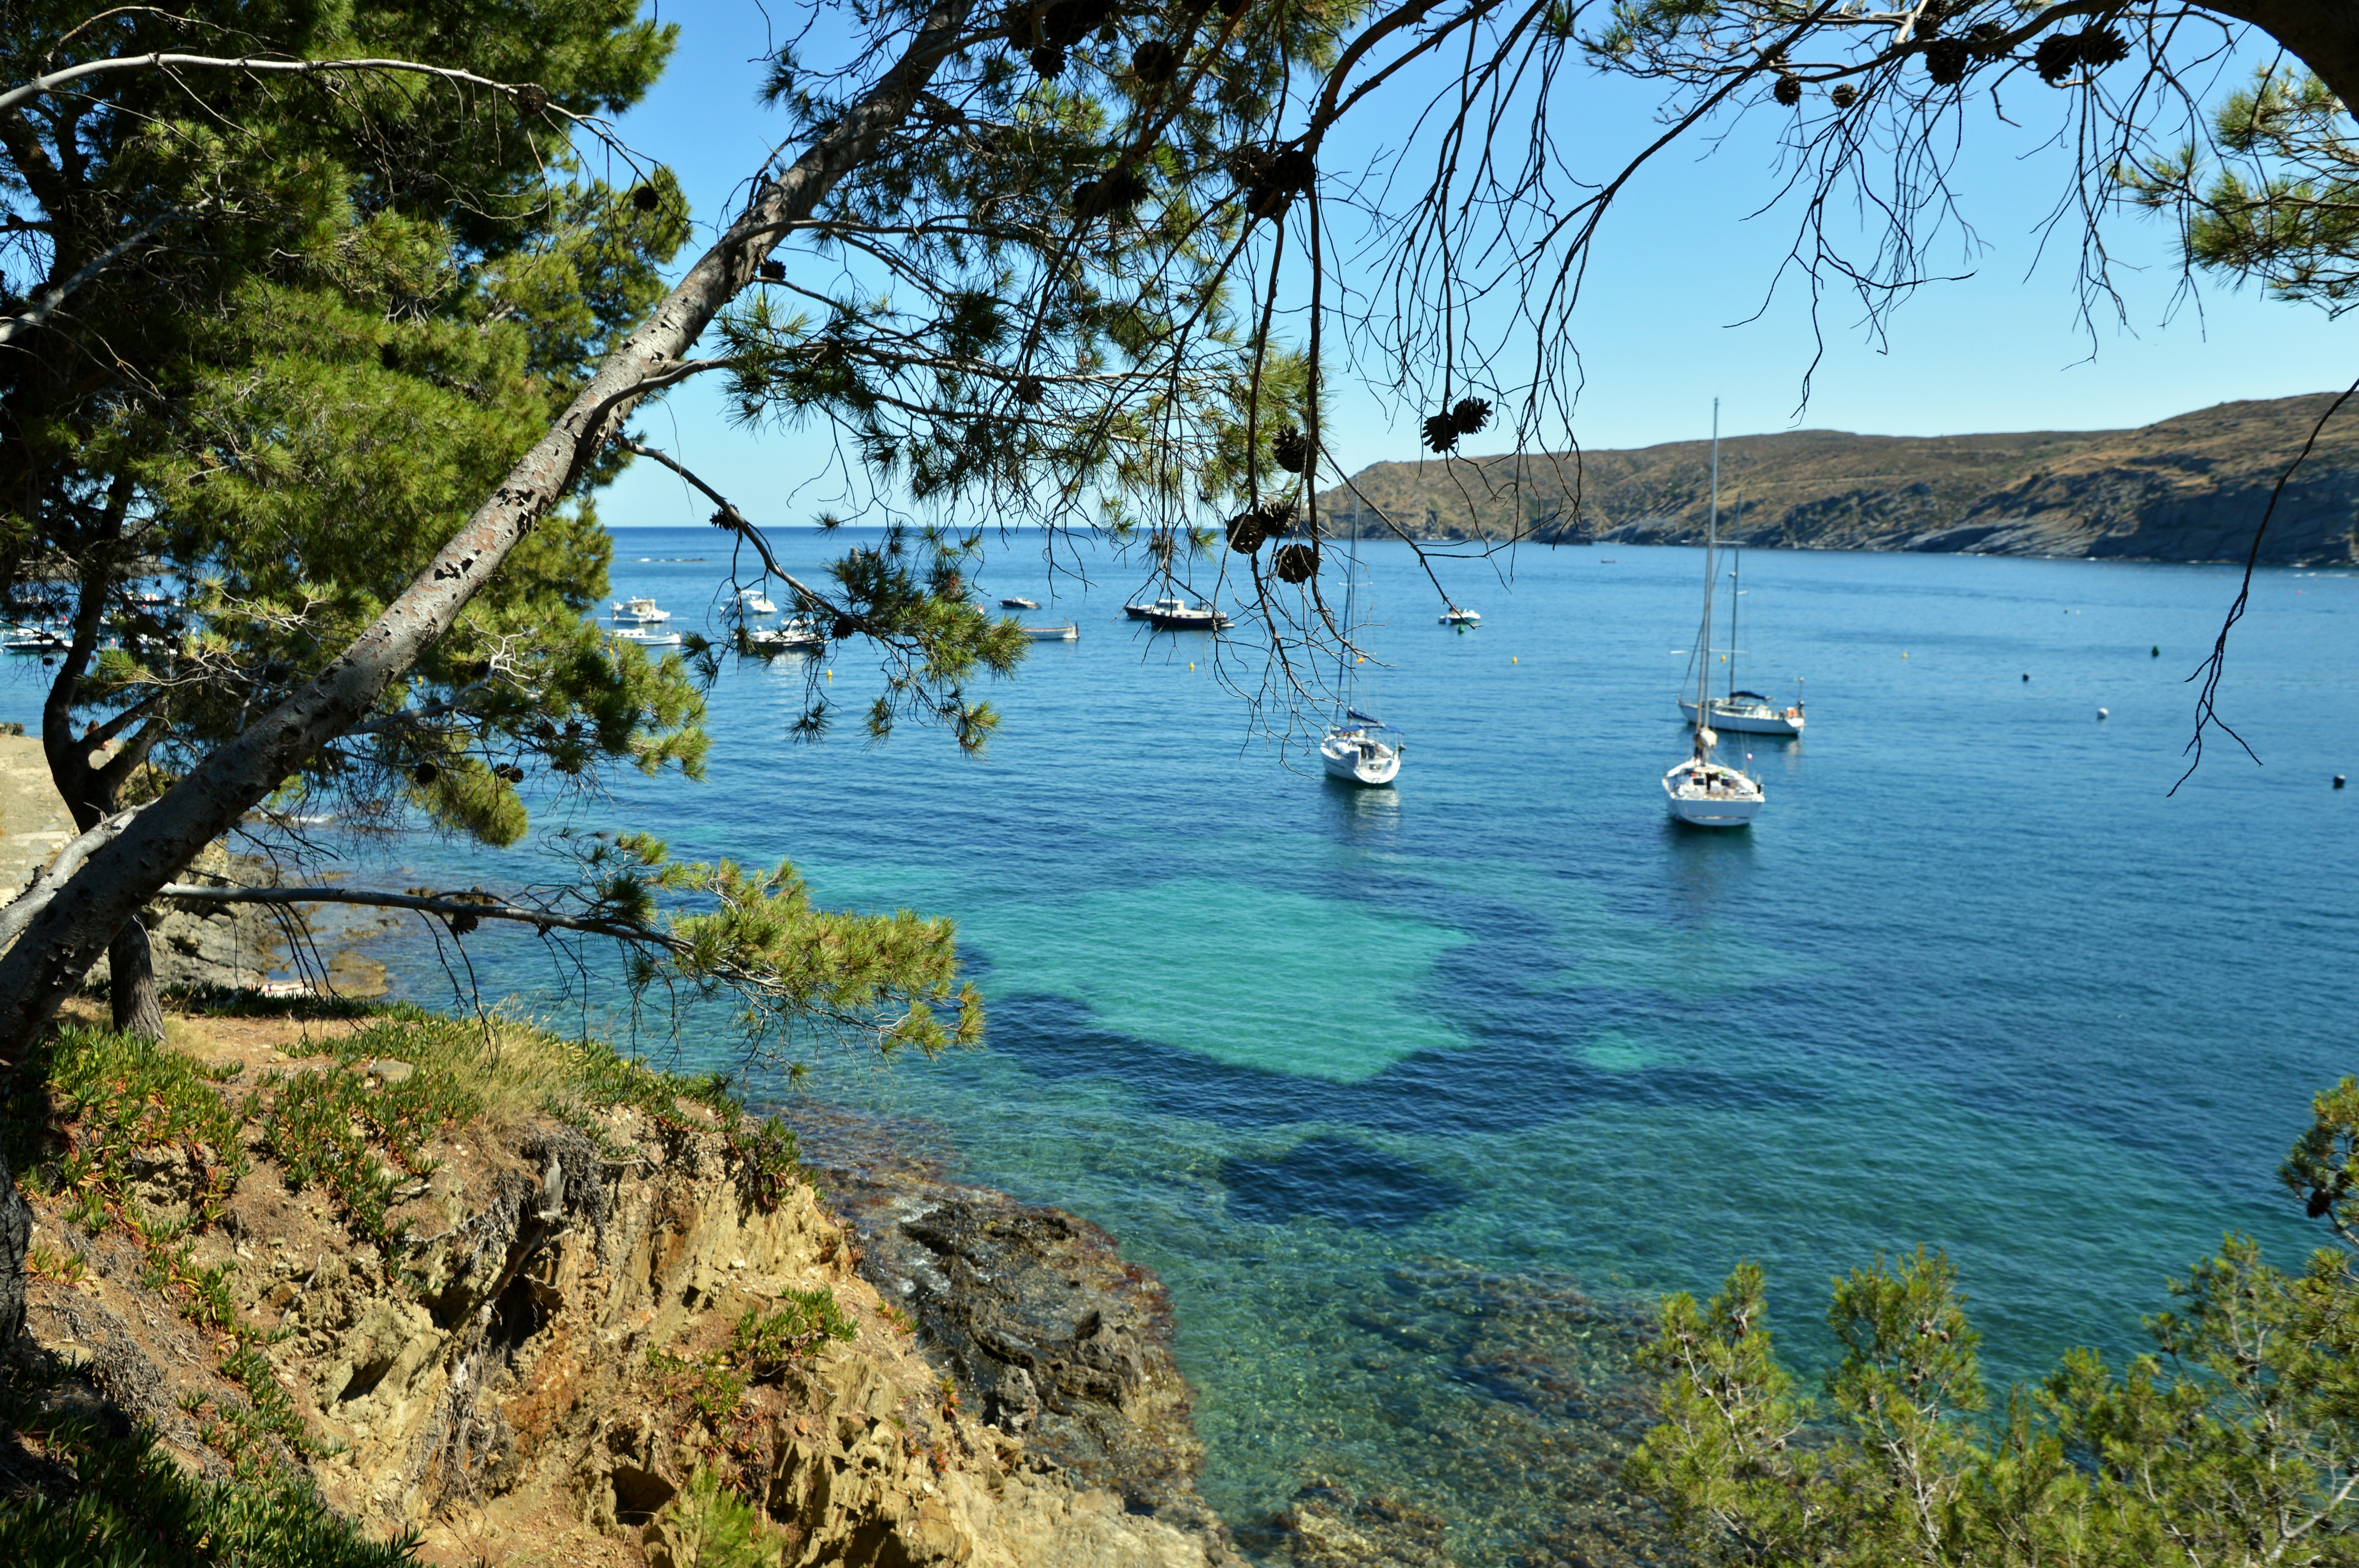
landscape, sea, tree, water, lake, view, river, lagoon, bay, body of water, spain, boating, the coast, lazur